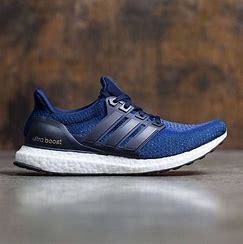
Brand: Adidas
Model: Ultraboost 22